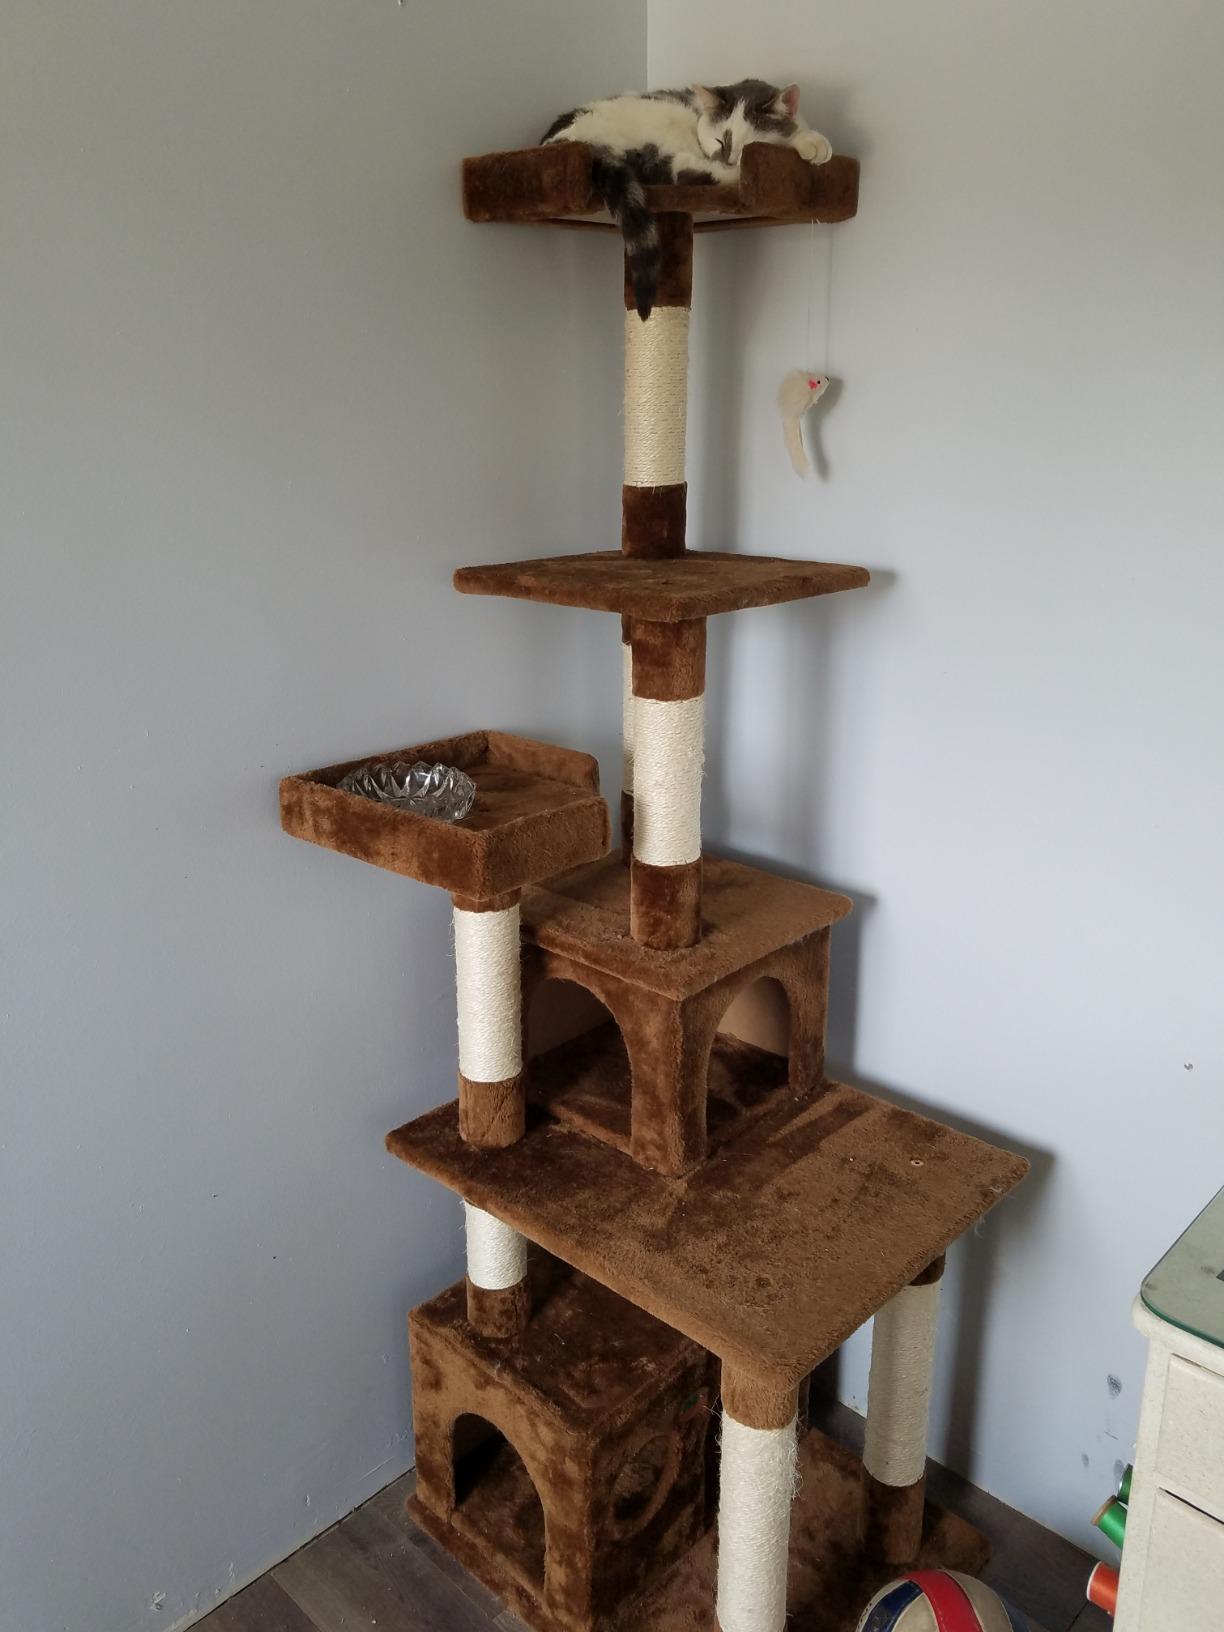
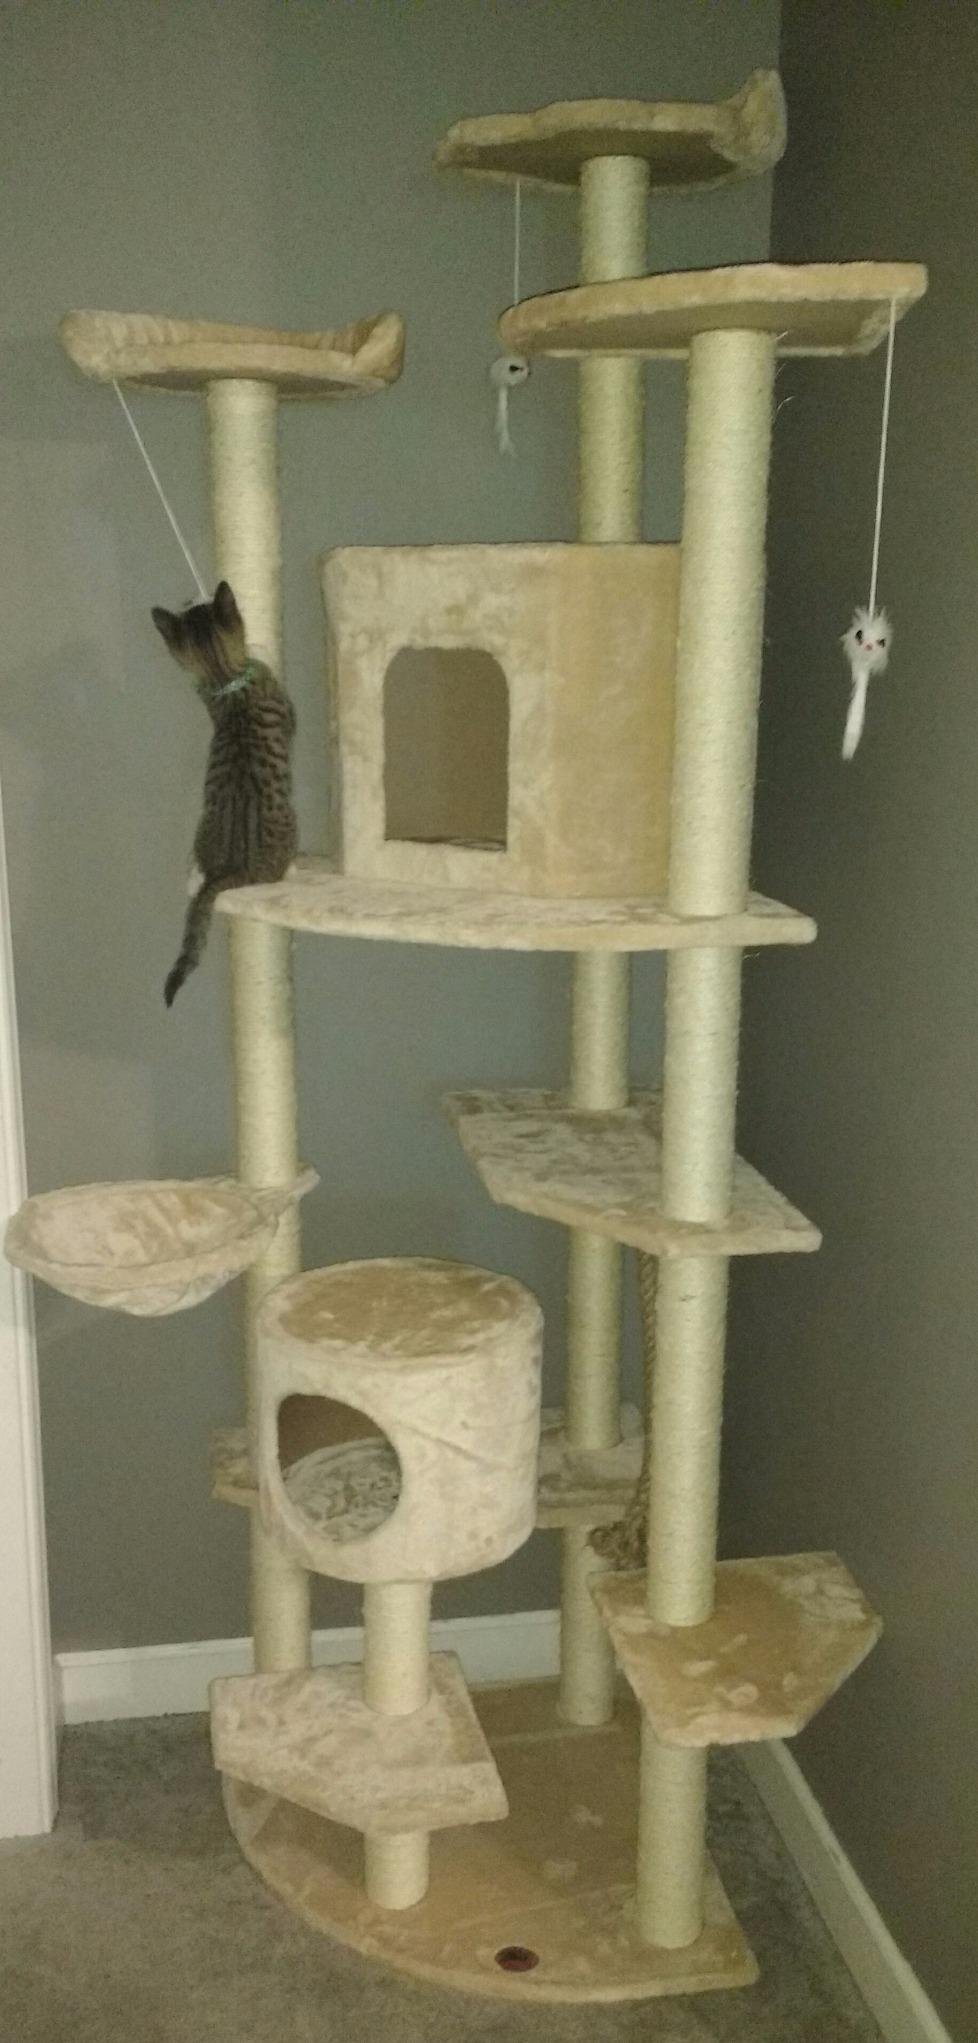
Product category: items_cat tree
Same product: no